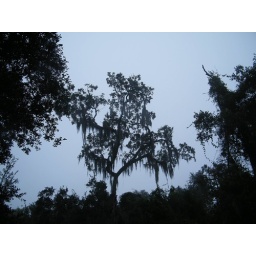
mossy oak tree against the foggy sky